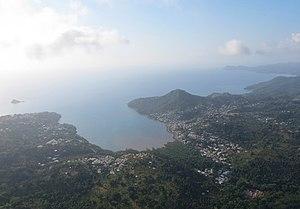
Vue aérienne de Chiconi (Mayotte).
Chiconi est une commune française du département et région d'outre-mer de Mayotte peuplée de 8 295 habitants. Elle est située au centre-ouest de l'île.
La baie de Chiconi est l'une des baies de l'océan Indien formée par la côte ouest de l'île principale de Mayotte, soit Grande-Terre.